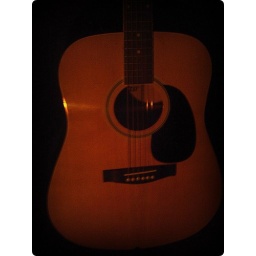
guitar in candle light